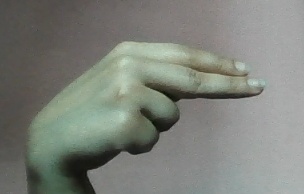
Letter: ain